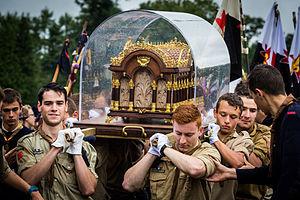
L’Eurojam est un rassemblement scout européen organisé depuis 1984 par l’Union internationale des guides et scouts d'Europe, sur le modèle des Jamboree créés par Robert Baden-Powell.